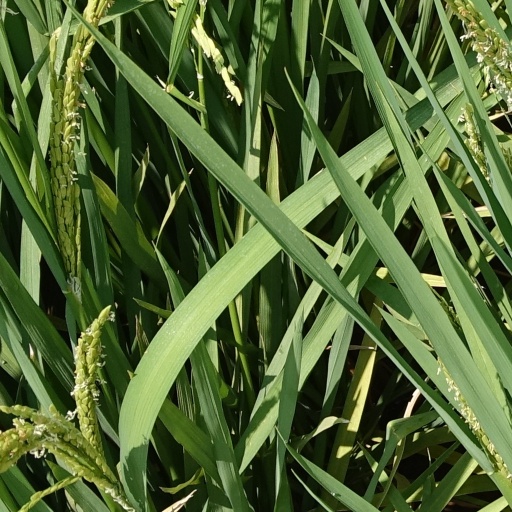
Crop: rice